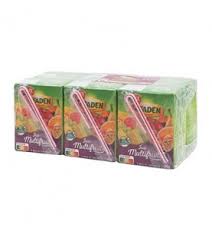
Waste category: cardboard